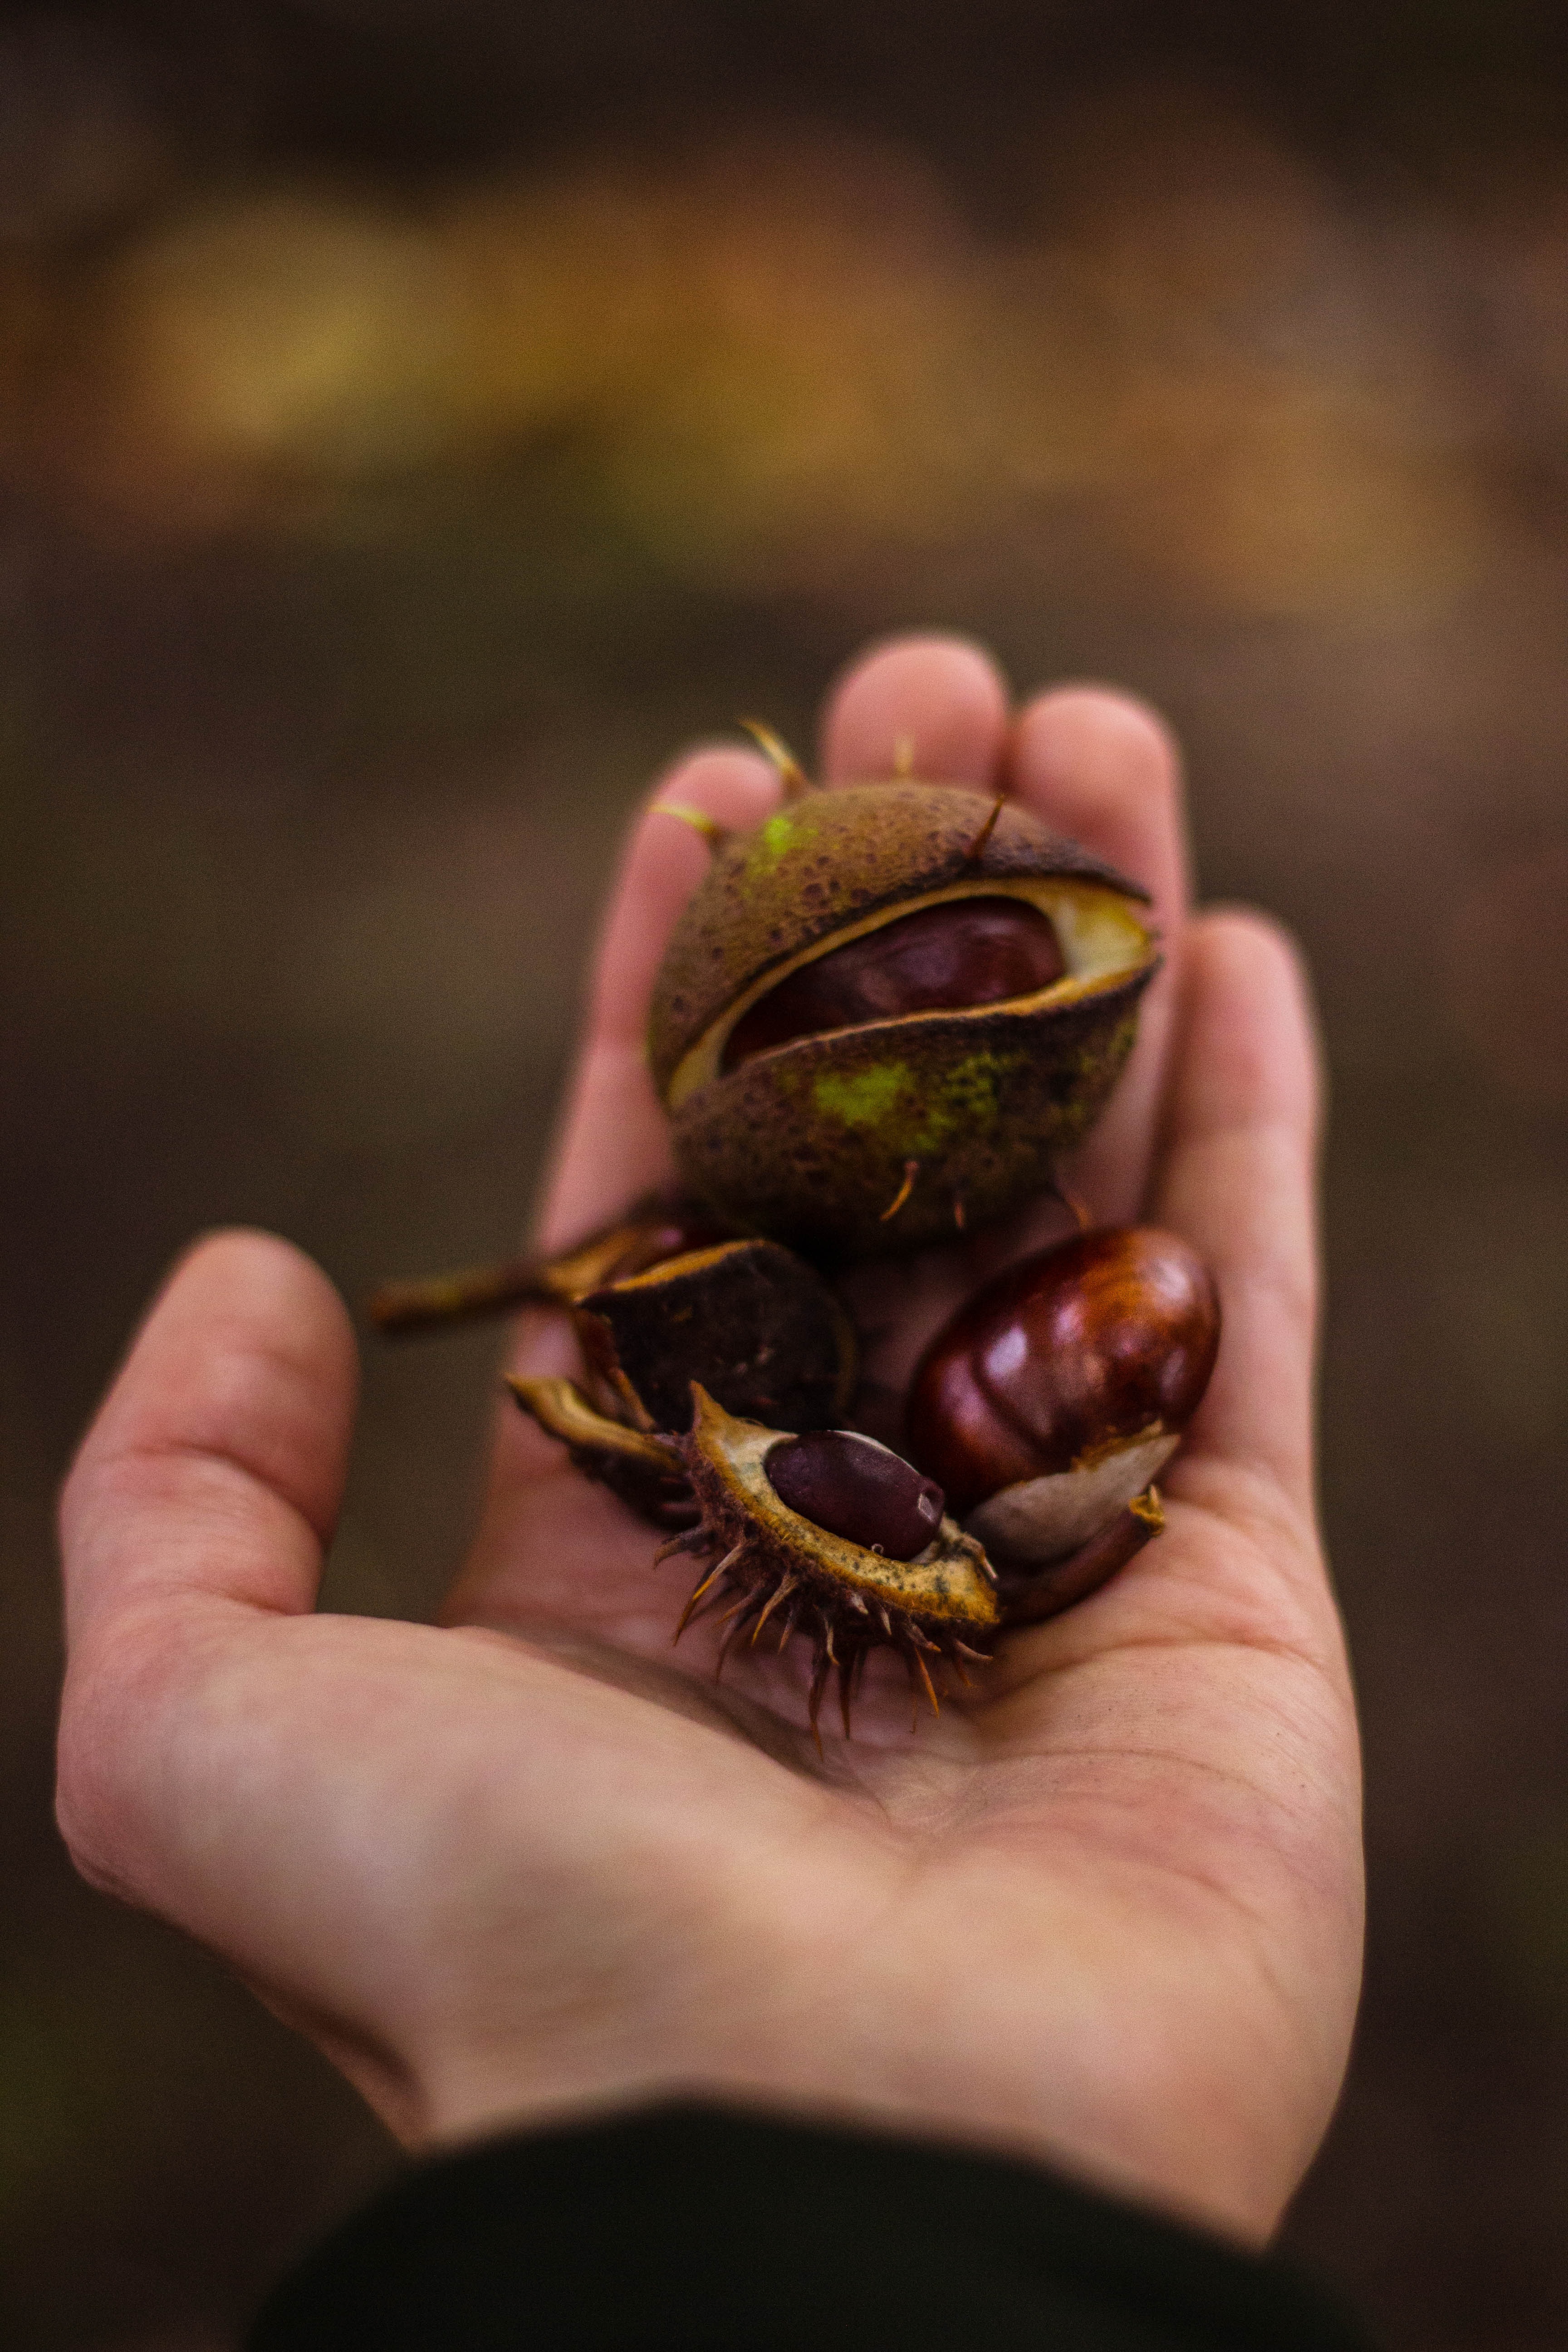
hand, plant, photography, leaf, fall, flower, green, produce, insect, autumn, amphibian, close up, chestnut, macro photography